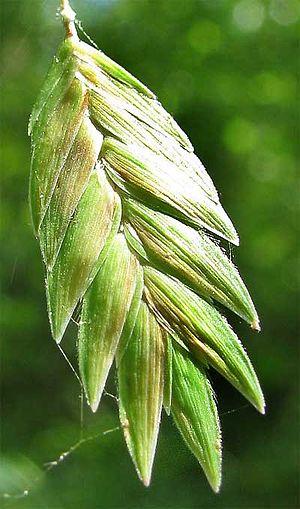
Les Centotheceae sont une tribu de plantes monocotylédones de la famille des Poaceae, sous-famille des Panicoideae, originaire d'Afrique et d'Asie.